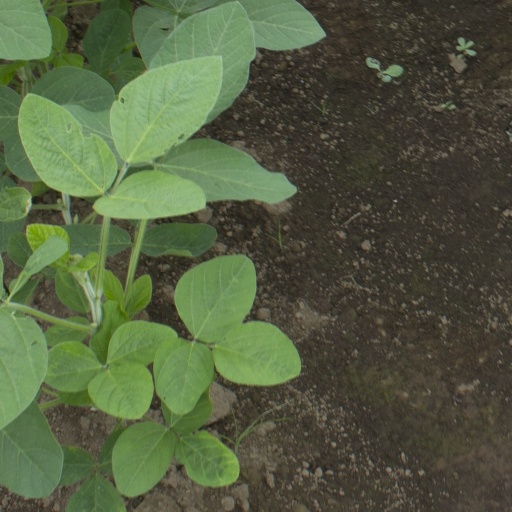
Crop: soybean